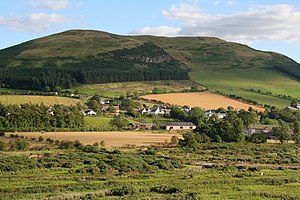
Pennine Way / Galleri
Pennine Way er en vandrevej i England, som er ca. 429 kilometer lang.